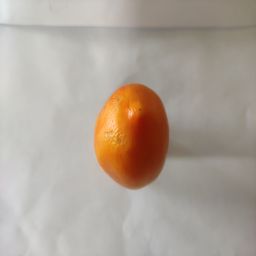
Crop: Tomato
Quality: Ripe